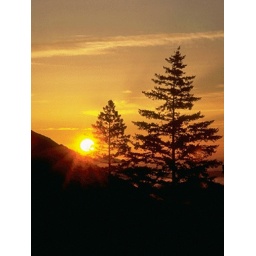
Some pine trees in silhouette at sunset